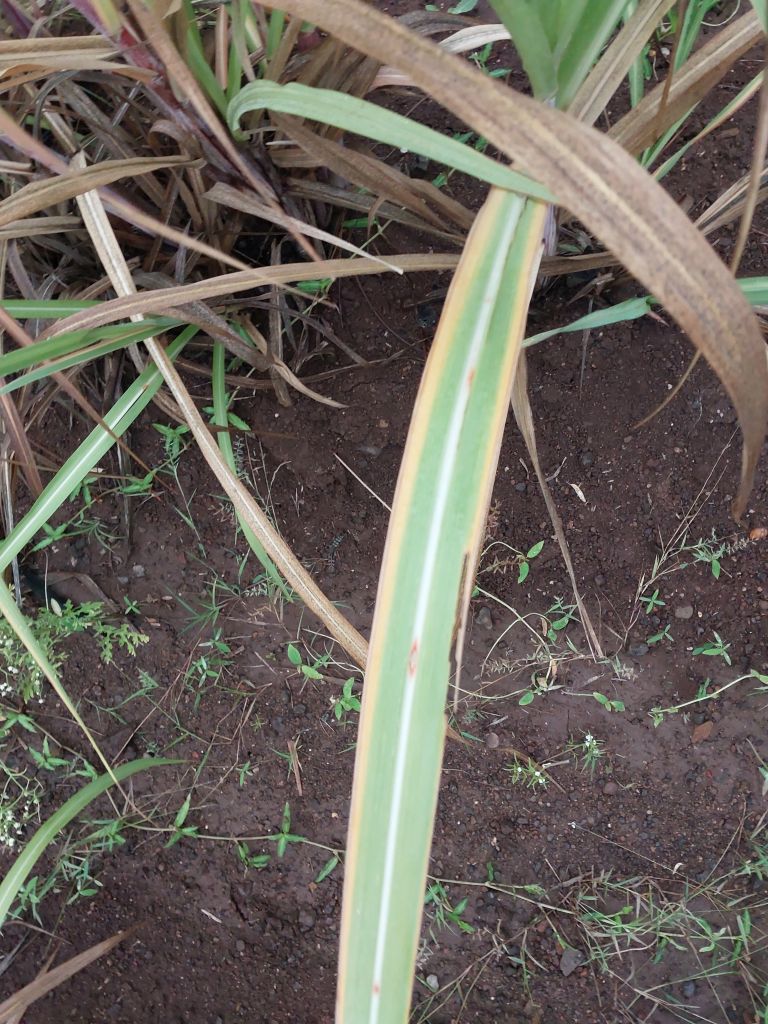
Label: Brown Spot